Nanae Station

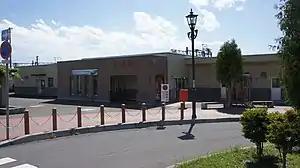
Nanae Station in 2017

is a railway station on the JR Hokkaido Hakodate Main Line. It is located in Nanae, Hokkaidō, Japan. It is operated by JR Hokkaido, and it has the station number "H71".